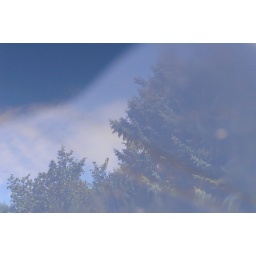
mirror in the water